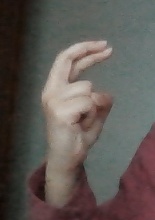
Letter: zay